Hilfikon

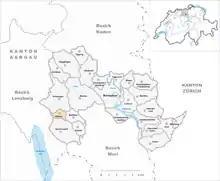
Hilfikon before the merger into Villmergen

Hilfikon was a municipality in the district of Bremgarten in the canton of Aargau in Switzerland. In January 2010 Hilfikon merged into Villmergen.